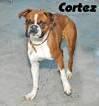
dog